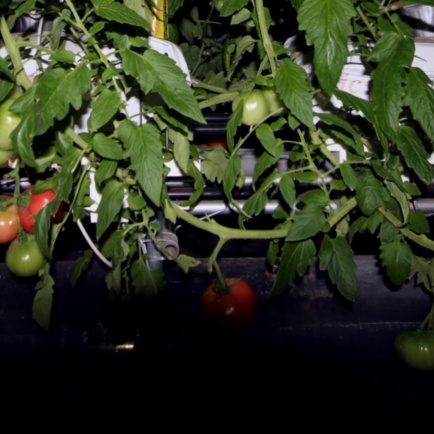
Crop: tomato